Meat & Livestock Australia

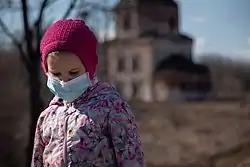
The COVID-19 pandemic has prompted M&LA to implement different marketing techniques, educational programs and research strategies.

The independent review conducted by ACIL Allen Consulting inquired into the efficiency, operations and overall performance of M&LA as an institution in the Australian red meat industry over the past five years. The role and performance of the subsidiary companies within the M&LA group were also reviewed. The review outlined some functions and practices exercised by M&LA which require improvement and proposed recommendations to enhance the performance of the authority. ACIL Allen Consulting concluded that M&LA was a large and complex authority, with numerous roles at all stages in the meat and livestock supply chains. The report indicates that M&LA has improved correspondence with shareholders and provided enhanced assistance to the Federal Government in the negotiation of trade agreements within the review period. The failure of M&LA to engage in major research and development projects that would provide a greater return to the meat and livestock industries at large was also raised in the report. The corporate group was encouraged to become less financially conservative and fund projects that did carry more financial risk than small-scale initiatives, however has the potential to provide significant economic benefits for the industry. Five overarching recommendations are offered in the review, regarding the function of the subsidiaries in the M&LA corporate group. These included establishing a long-term policy direction, ensuring adequate funding for ISC and improving the transparency of MDC. The findings of this report are projected to be considered by the Australian government in the 2020 renewal of the statutory funding agreement it holds with M&LA.